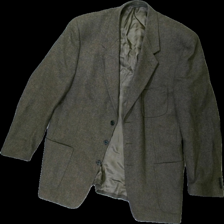
View: front
Type: Blazer
Category: Men
Brand: Missing
Colors: Brown
Material: 100% Wool
Cut: Regular
Season: Winter
Price range: 100-150
Recommended usage: Reuse
Description: brown wool blazer